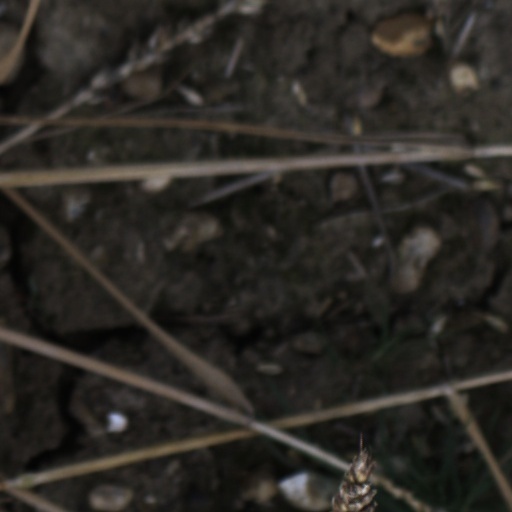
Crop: wheat